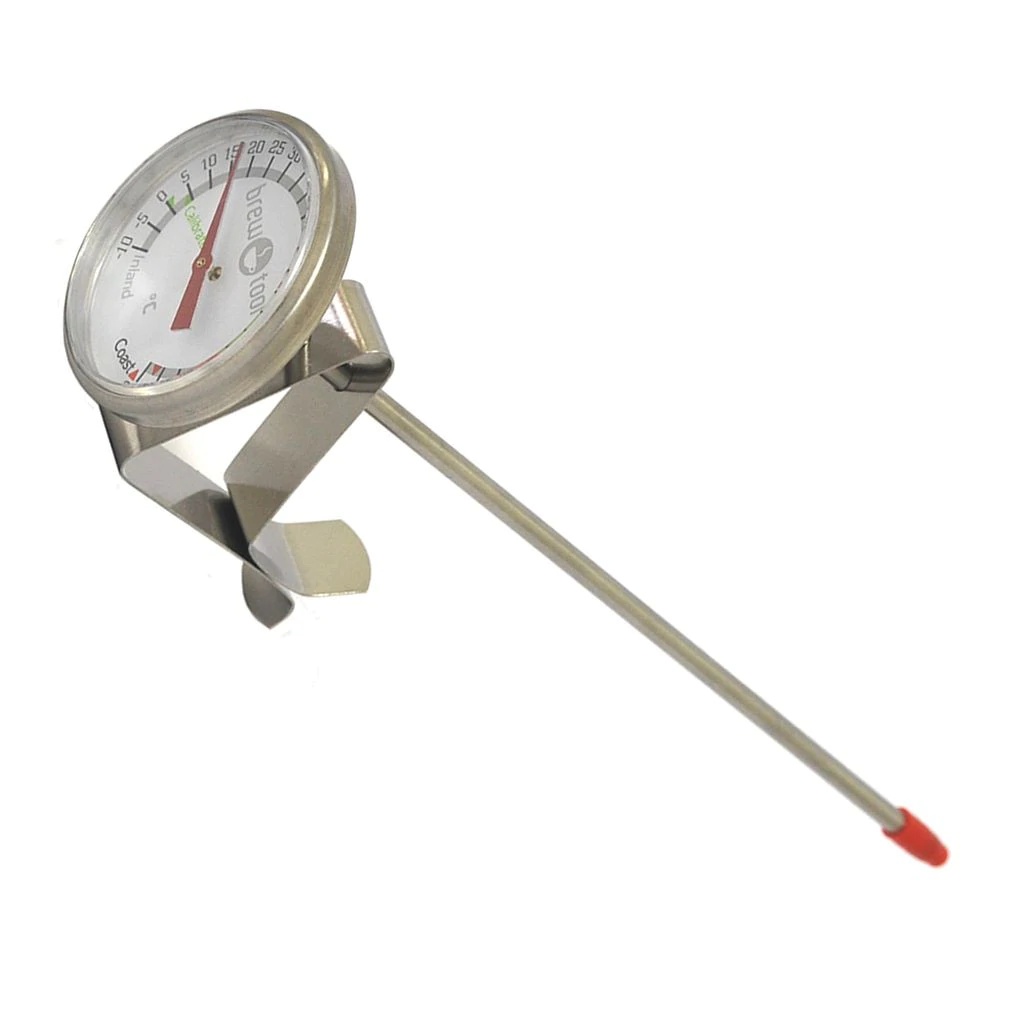
Brewtool Analog Milk Thermometer
Brewtool Analog Milk Thermometer
Brand: Brewtool
Category: Home & Garden > Kitchen & Dining > Kitchen Tools & Utensils > Cooking Thermometers > Instant-Read Thermometers